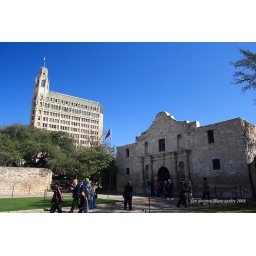
this is first step in our trip,Alamo.(the building behide the tree that is a Hotel)